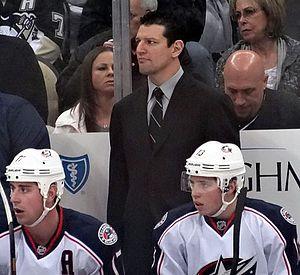
Daniel Chester Hinote est un joueur et entraîneur américain de hockey sur glace.